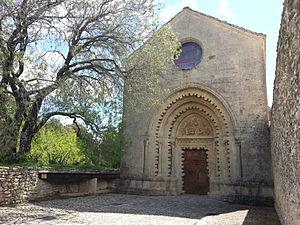
Abbaye Notre-Dame de Ganagobie.
Cet article recense les monuments historiques français classés en 1886.
Le monastère Notre-Dame de Ganagobie est une abbaye bénédictine située à environ 15 kilomètres au nord-est de Forcalquier et à environ 30 kilomètres au sud de Sisteron, dans le département des Alpes-de-Haute-Provence. Il est connu pour son remarquable pavement de mosaïques médiévales polychromes, daté de la décennie 1120-1130, sans équivalent en France.